Question: Where is the plate?
Tambaya: Ina farantin?
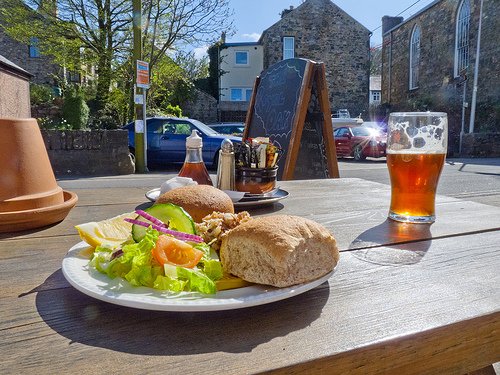
Answer: On the table.
Amsa: Akan tebur.